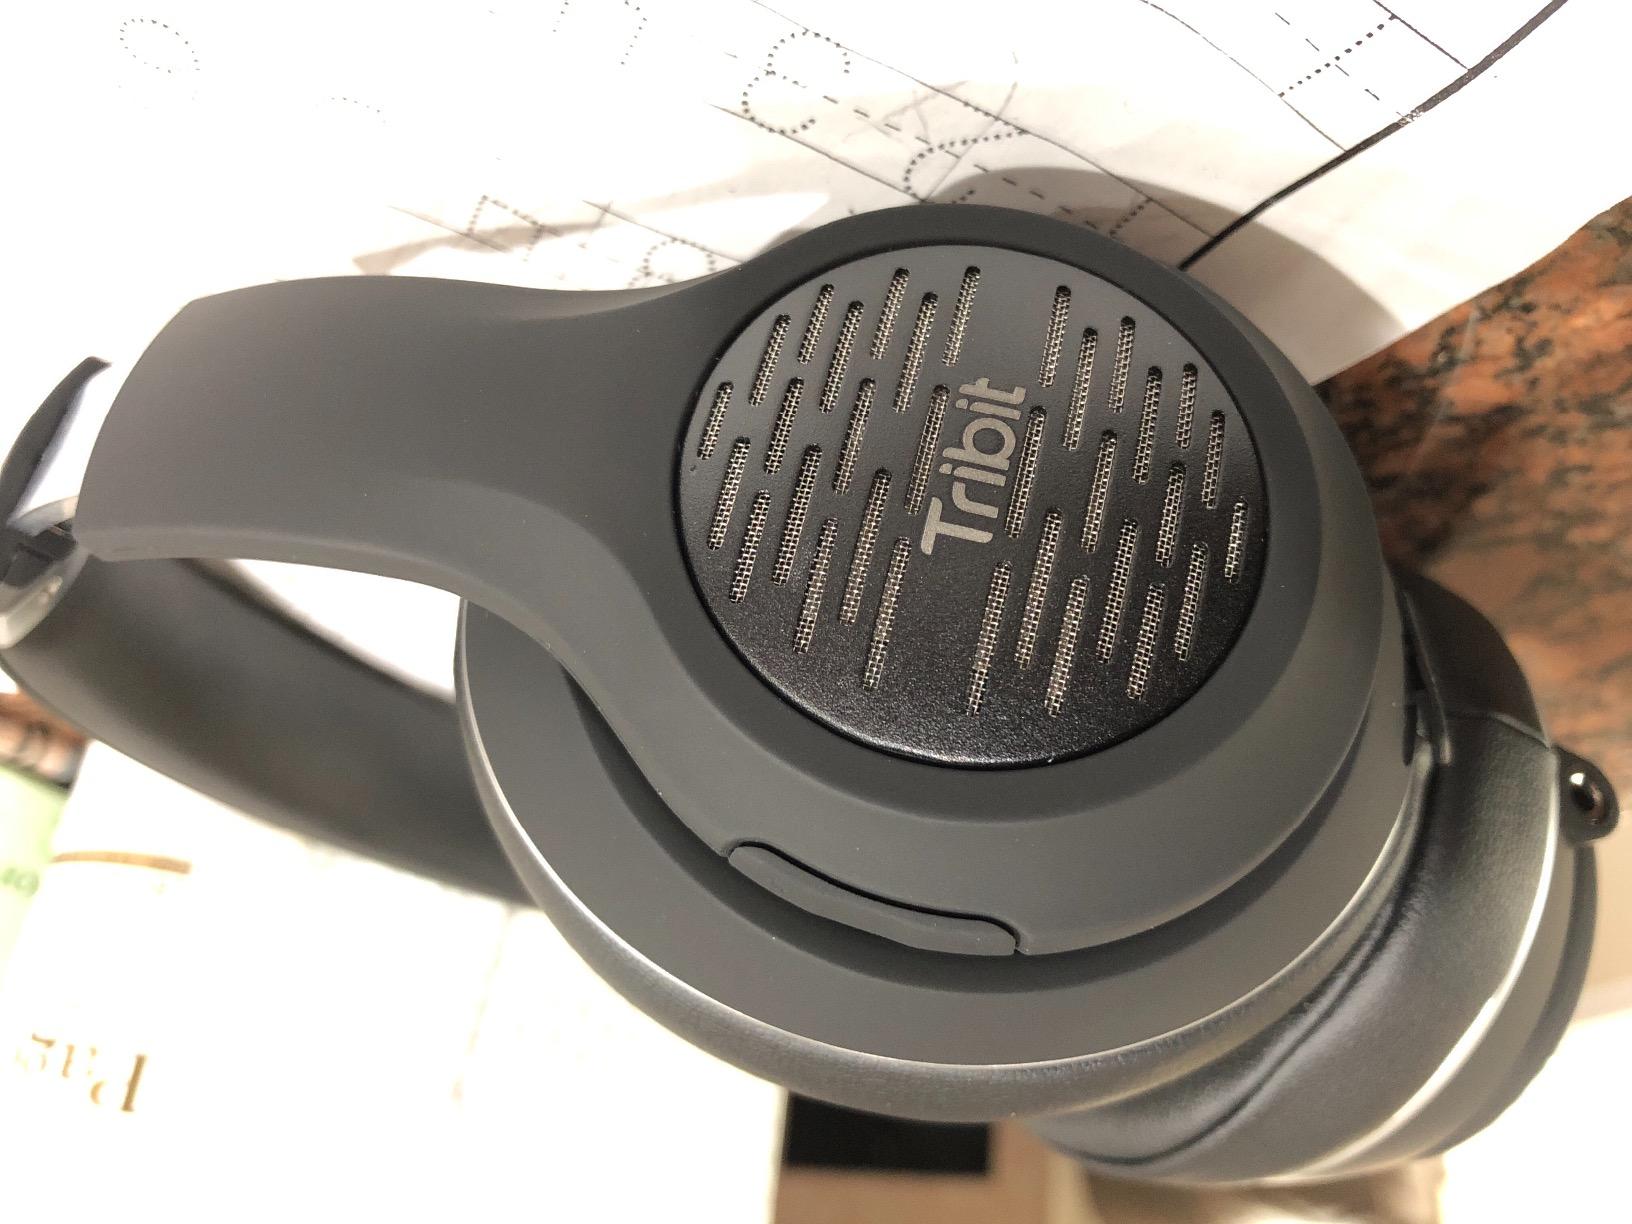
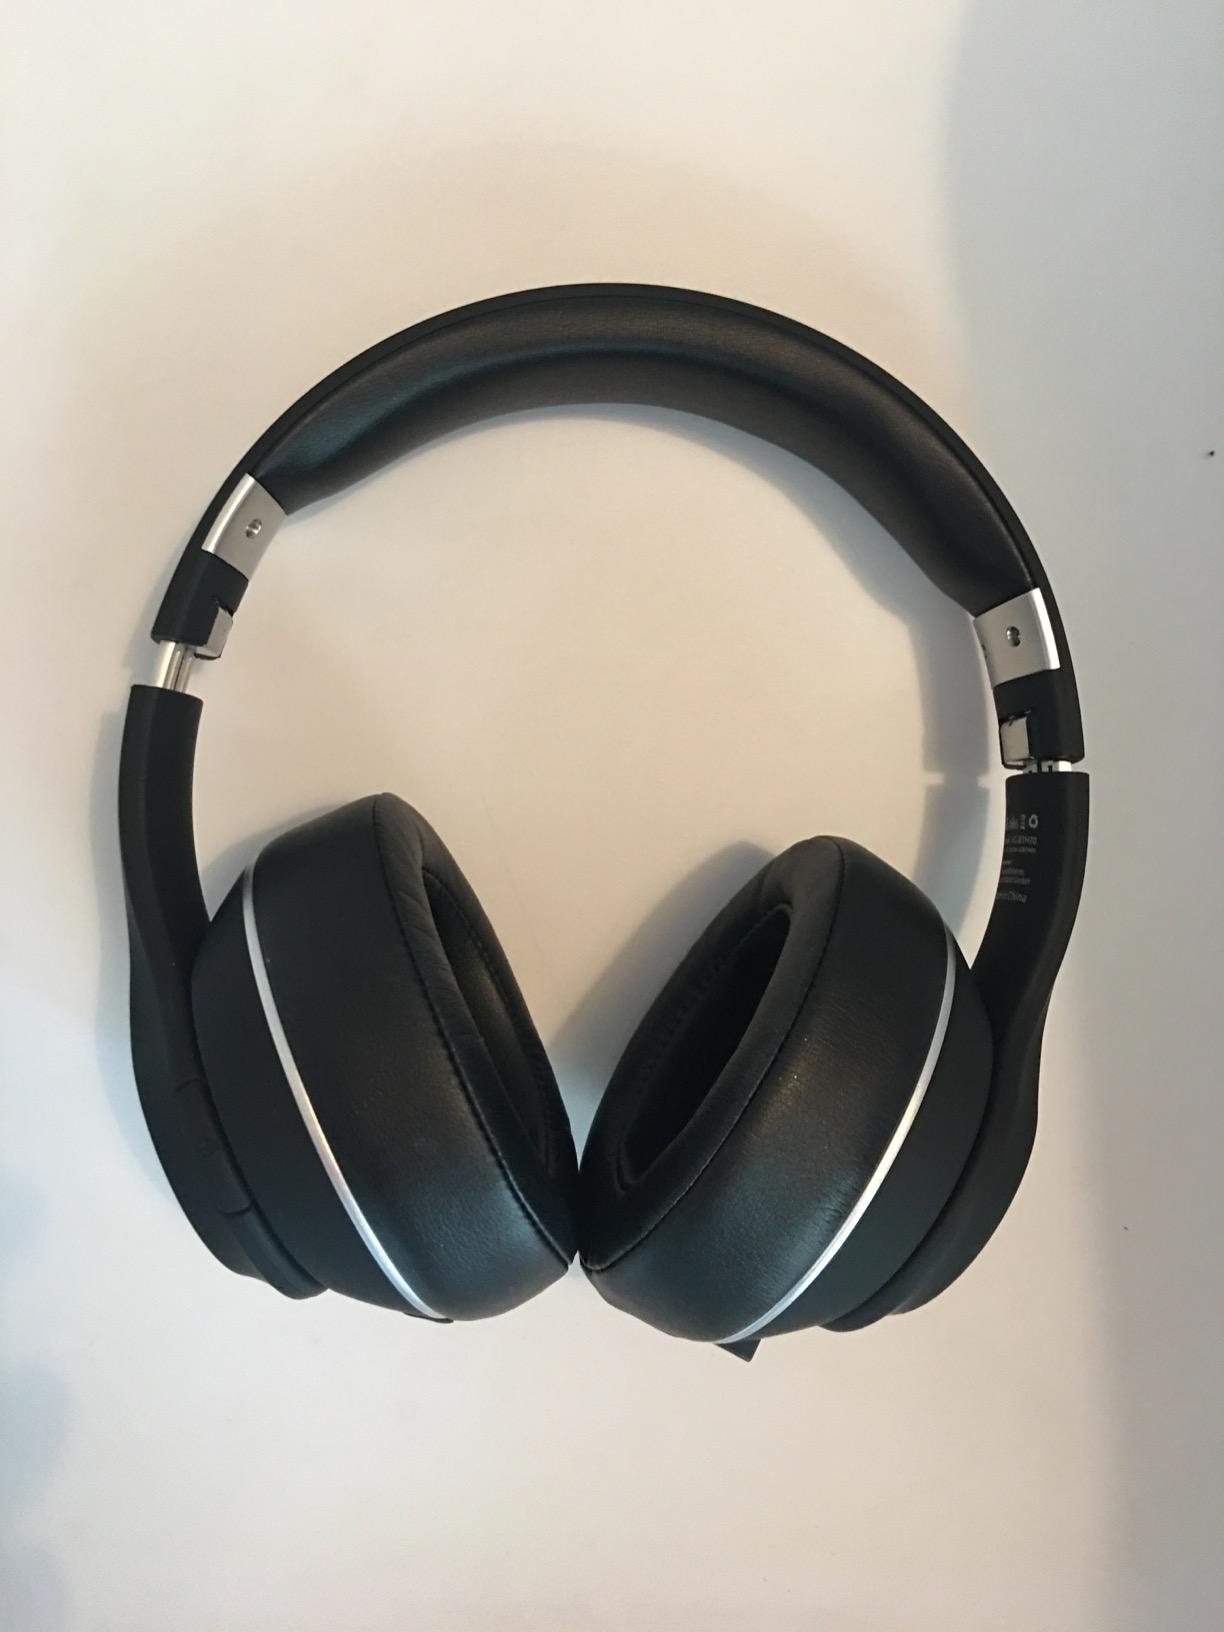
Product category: headphones
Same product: yes